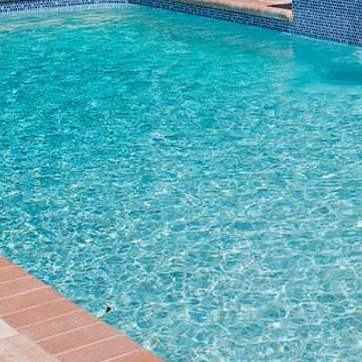
Material: water